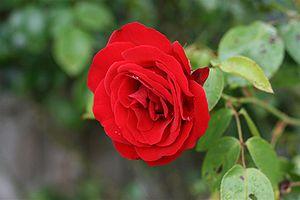
une rose rouge Jaurès